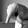
ASL letter: Q